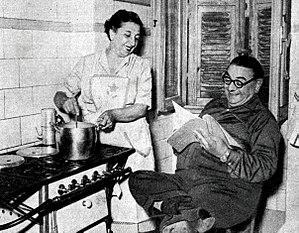
Anita Durante, née Anita Bianchi à Rome le 28 septembre 1897 et morte dans cette même ville le 2 mai 1994, est une actrice italienne.